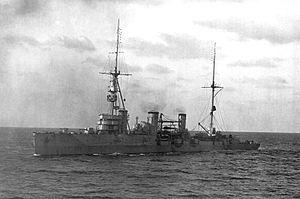
Le Chervona Ukraina est un croiseur léger de la classe Admiral Nakhimov construit pour la marine soviétique pendant la Première Guerre mondiale.